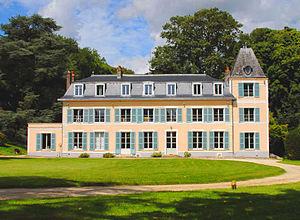
Château d'Amécourt en 2014
Amécourt est une commune française située dans le département de l'Eure, en région Normandie.
Cet article recense de manière non exhaustive les châteaux, maisons fortes, manoirs, mottes castrales, situés dans le département français de l'Eure, en France.